Mandel Brothers Warehouse Building

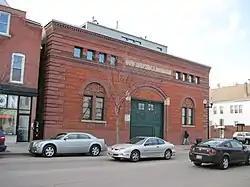

The Mandel Brothers Warehouse Building is a historic warehouse at 3254 N. Halsted Street in the Lakeview neighborhood of Chicago, Illinois. The Mandel Brothers Department Store, one of the oldest department store companies in Chicago at the time, built the warehouse in 1903 to support its delivery service. Prominent Chicago architecture firm Holabird & Roche, who also designed both stores and warehouses for many of Chicago's other department store companies, designed the warehouse. The firm used a Renaissance Revival design for the warehouse, an uncommon choice that stood out from Chicago's many utilitarian warehouses. Their design features a brick exterior with quoins, an arched entrance and windows, and a parapet with decorative brickwork.